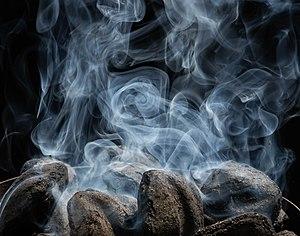
Une briquette est un conditionnement d'un matériau de combustion comme élément manipulable, commercialisé avec d'autres de même poids et forme, obtenus par moulage sous pression d'une ressource naturelle préalablement broyée. Si la forme est très petite, on parle en français de pellets.